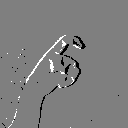
ASL letter: x